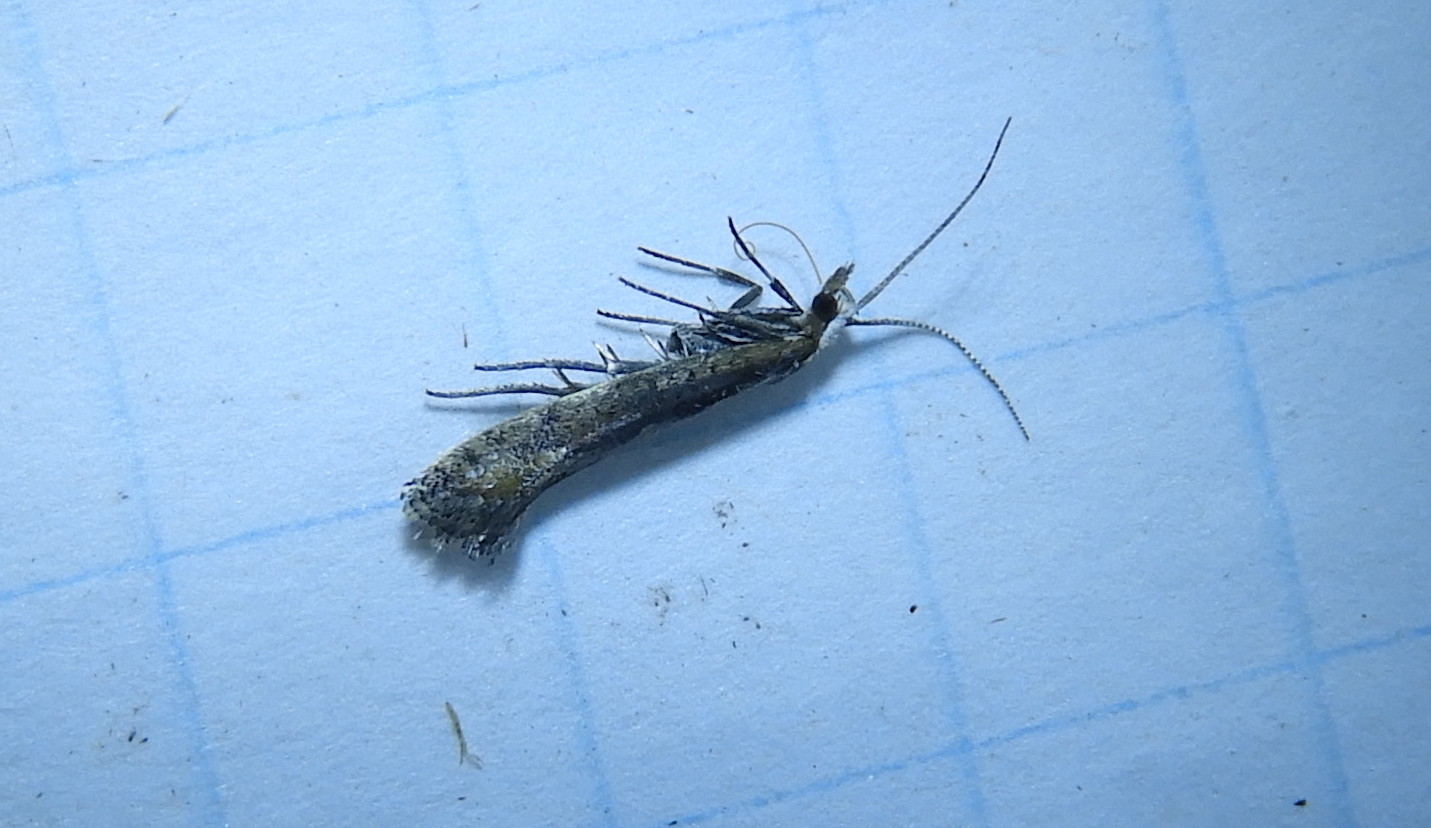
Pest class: diamondback_moth